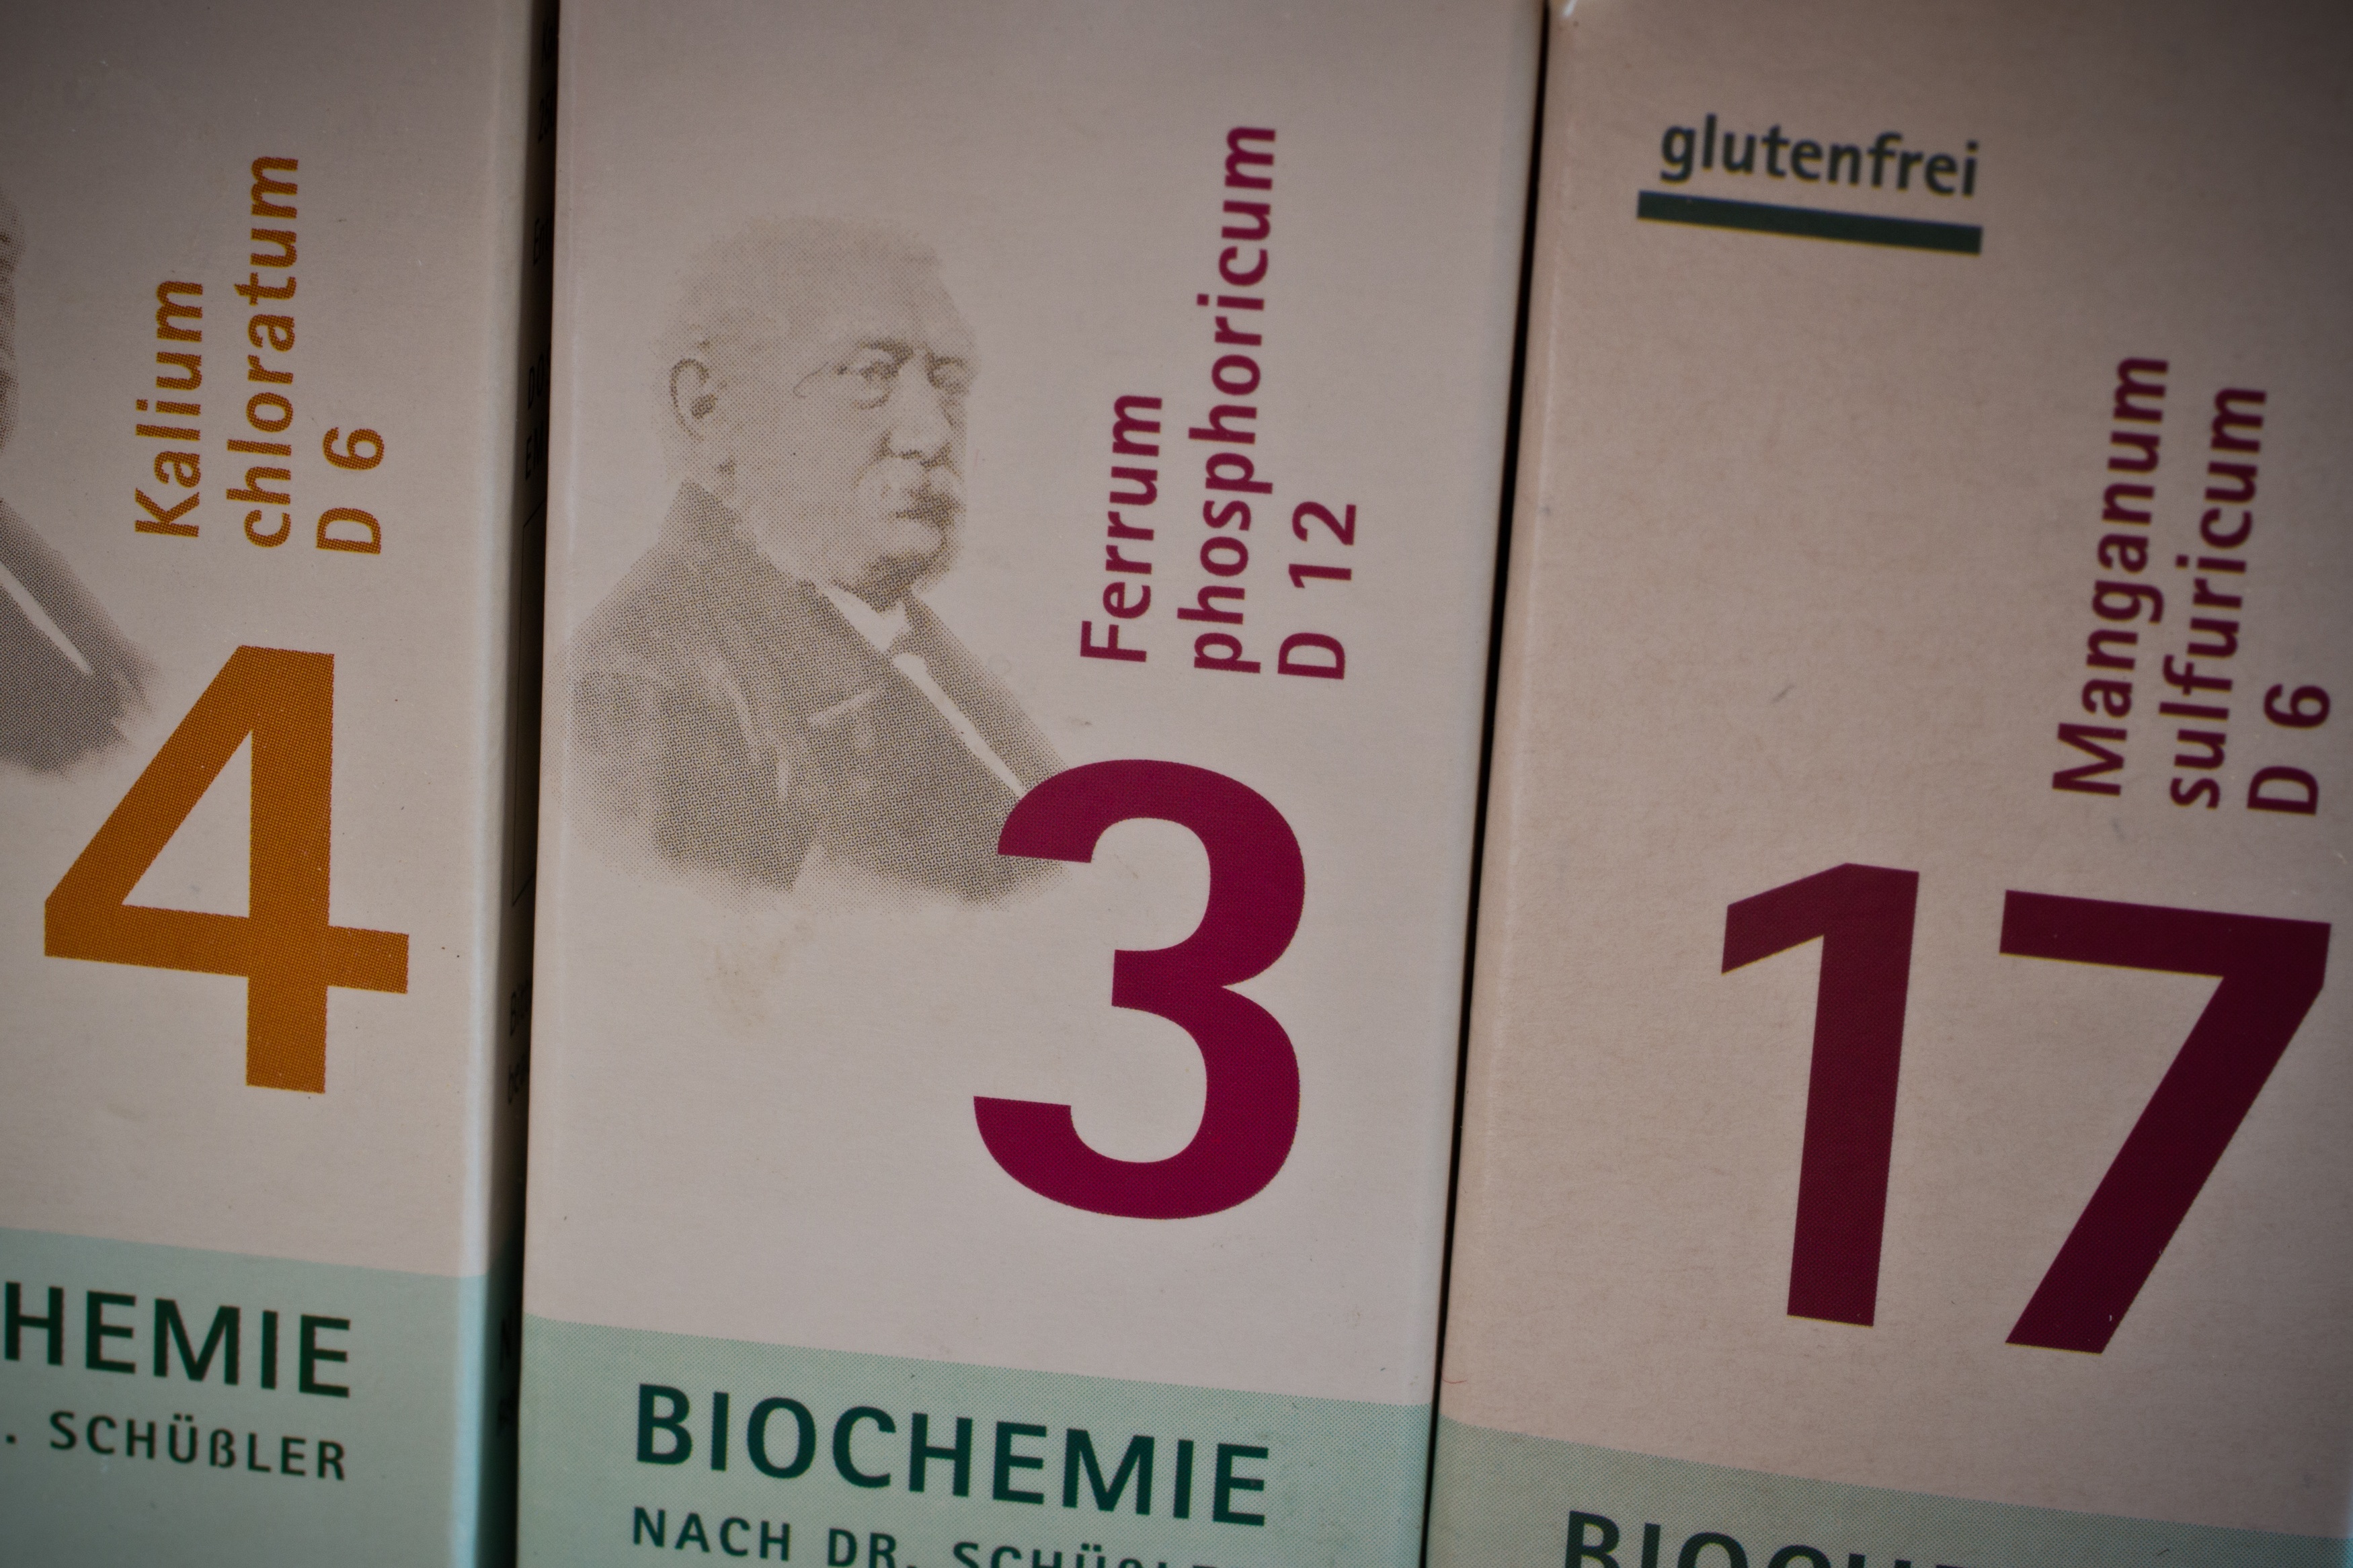
number, advertising, sign, brand, font, design, text, poster, tablets, biochemistry, naturopaths, sch ssler, bath salts, alternative therapy, animal heilpraktiker